Portuguese Empire

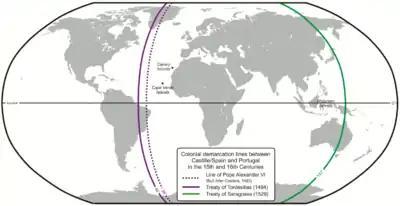
The 1494 Treaty of Tordesillas meridian divided the world between the crowns of Portugal and of Castile.

Christopher Columbus's 1492 discovery for Spain of the New World, which he believed to be Asia, led to disputes between the Spanish and the Portuguese. These were eventually settled by the Treaty of Tordesillas in 1494, which divided the world outside of Europe in an exclusive duopoly between the Portuguese and the Spanish along a north–south meridian 370 leagues, or , west of the Cape Verde islands. However, as it was not possible at the time to correctly measure longitude, the exact boundary was disputed by the two countries until 1777.